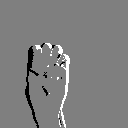
ASL letter: e